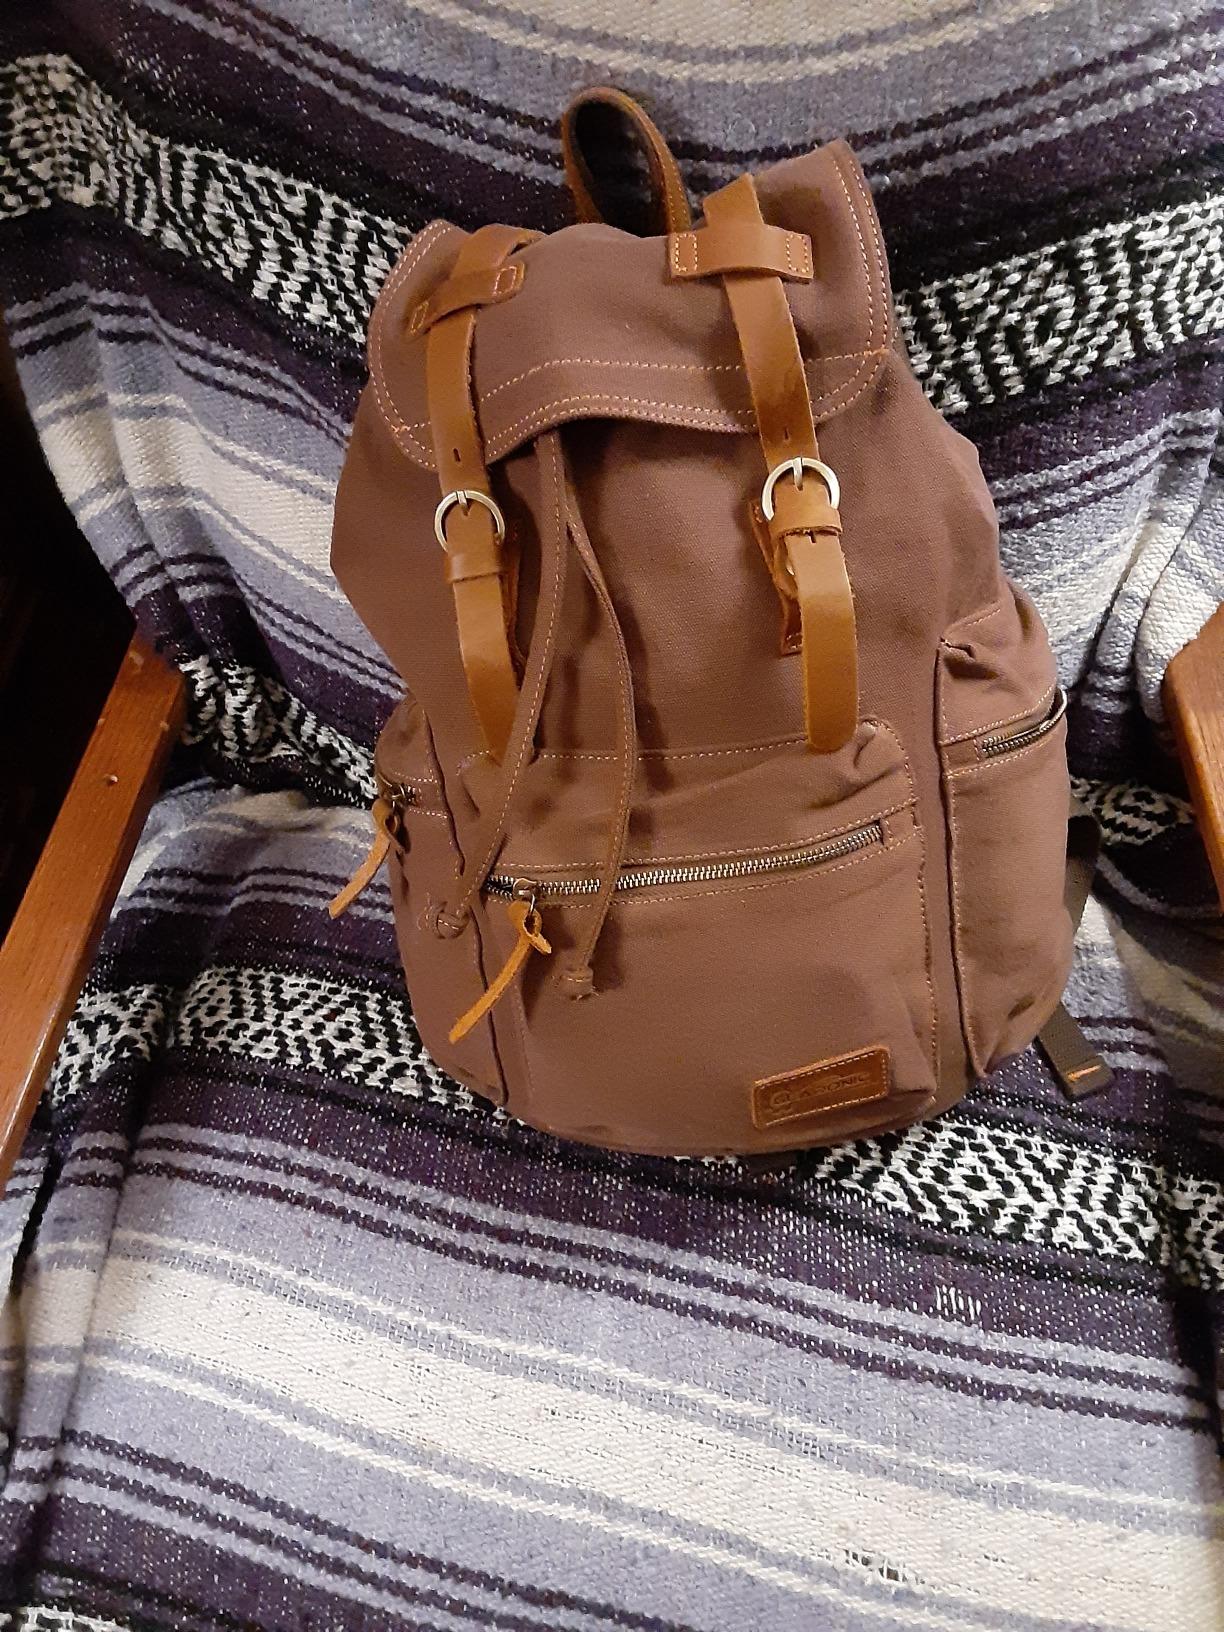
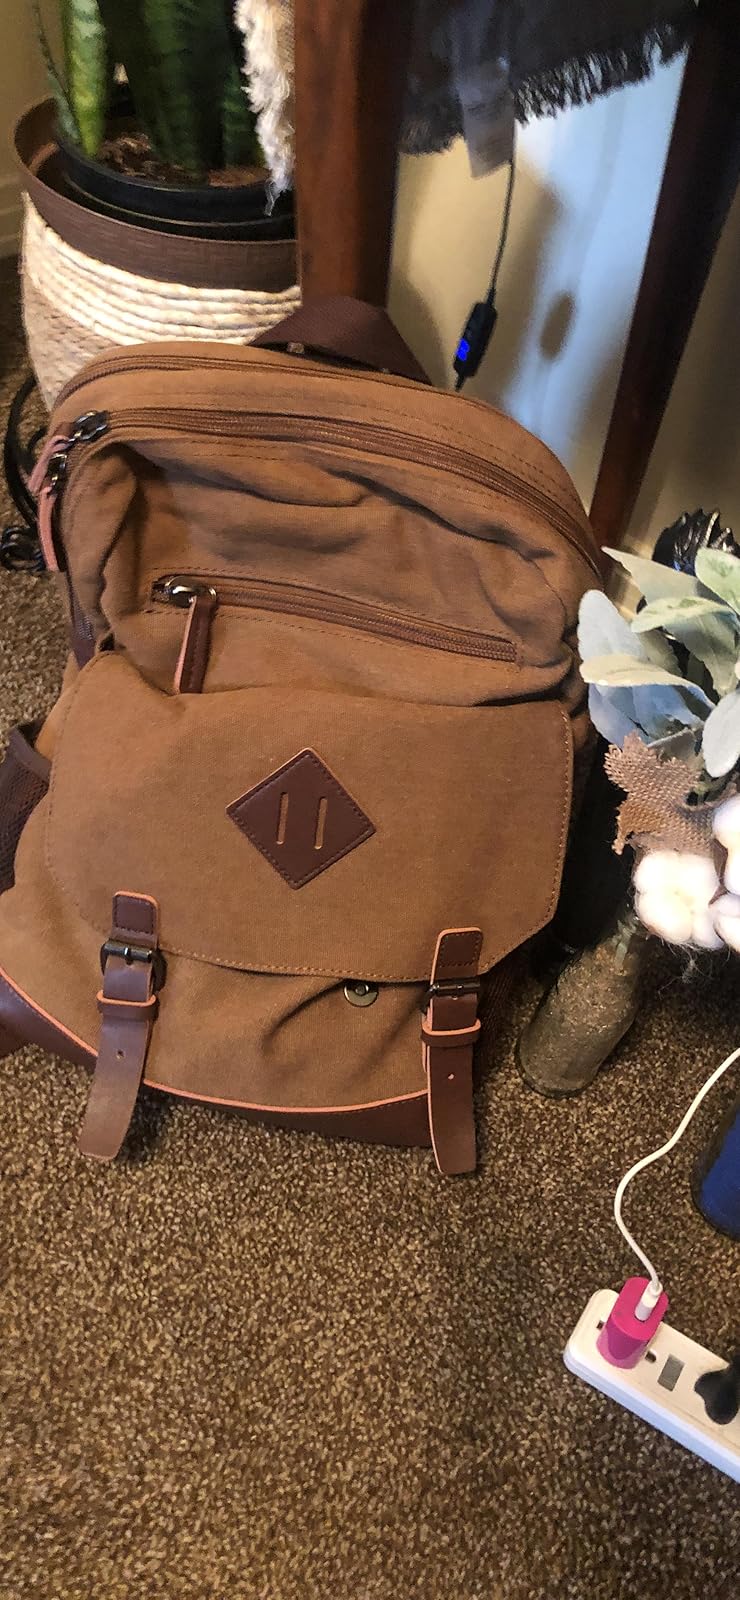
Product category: bag
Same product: no